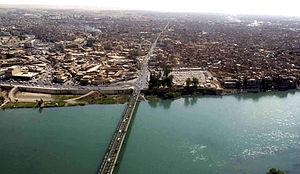
Mossoul est la seconde ville d'Irak par son importance, chef-lieu de la province de Ninive, en Haute Mésopotamie, dans le Nord du pays.
Les chrétiens d'Orient sont les chrétiens qui vivent au Proche-Orient et au Moyen-Orient. Ils représentent des minorités plus ou moins importantes en Irak, en Syrie, en Israël et au Liban, en Égypte, en Iran ou en Turquie, en Inde, au Pakistan.
Cet article est partiellement ou en totalité issu de l’article de Wikipédia en allemand intitulé « Liste der Städte im Irak ».